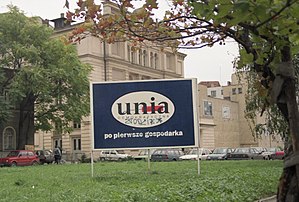
Demokratiske Union
Reklameskilt for Unia Demokratyczna
Den Demokratiske Union var et polsk liberalt politisk parti, der opstod i 1990 under ledelse af Tadeusz Mazowiecki efter hans nederlag ved præsidentvalget samme år.